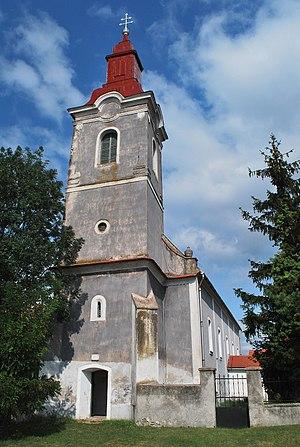
Mencshely est un village et une commune du comitat de Veszprém en Hongrie.